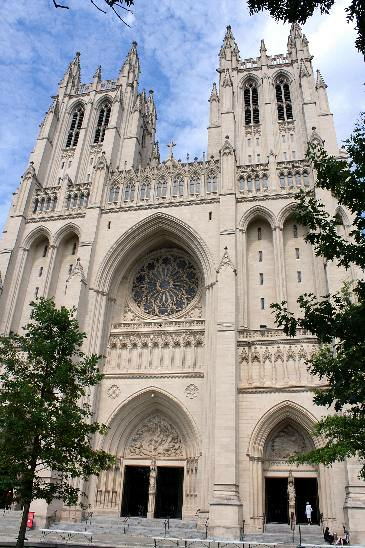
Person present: No